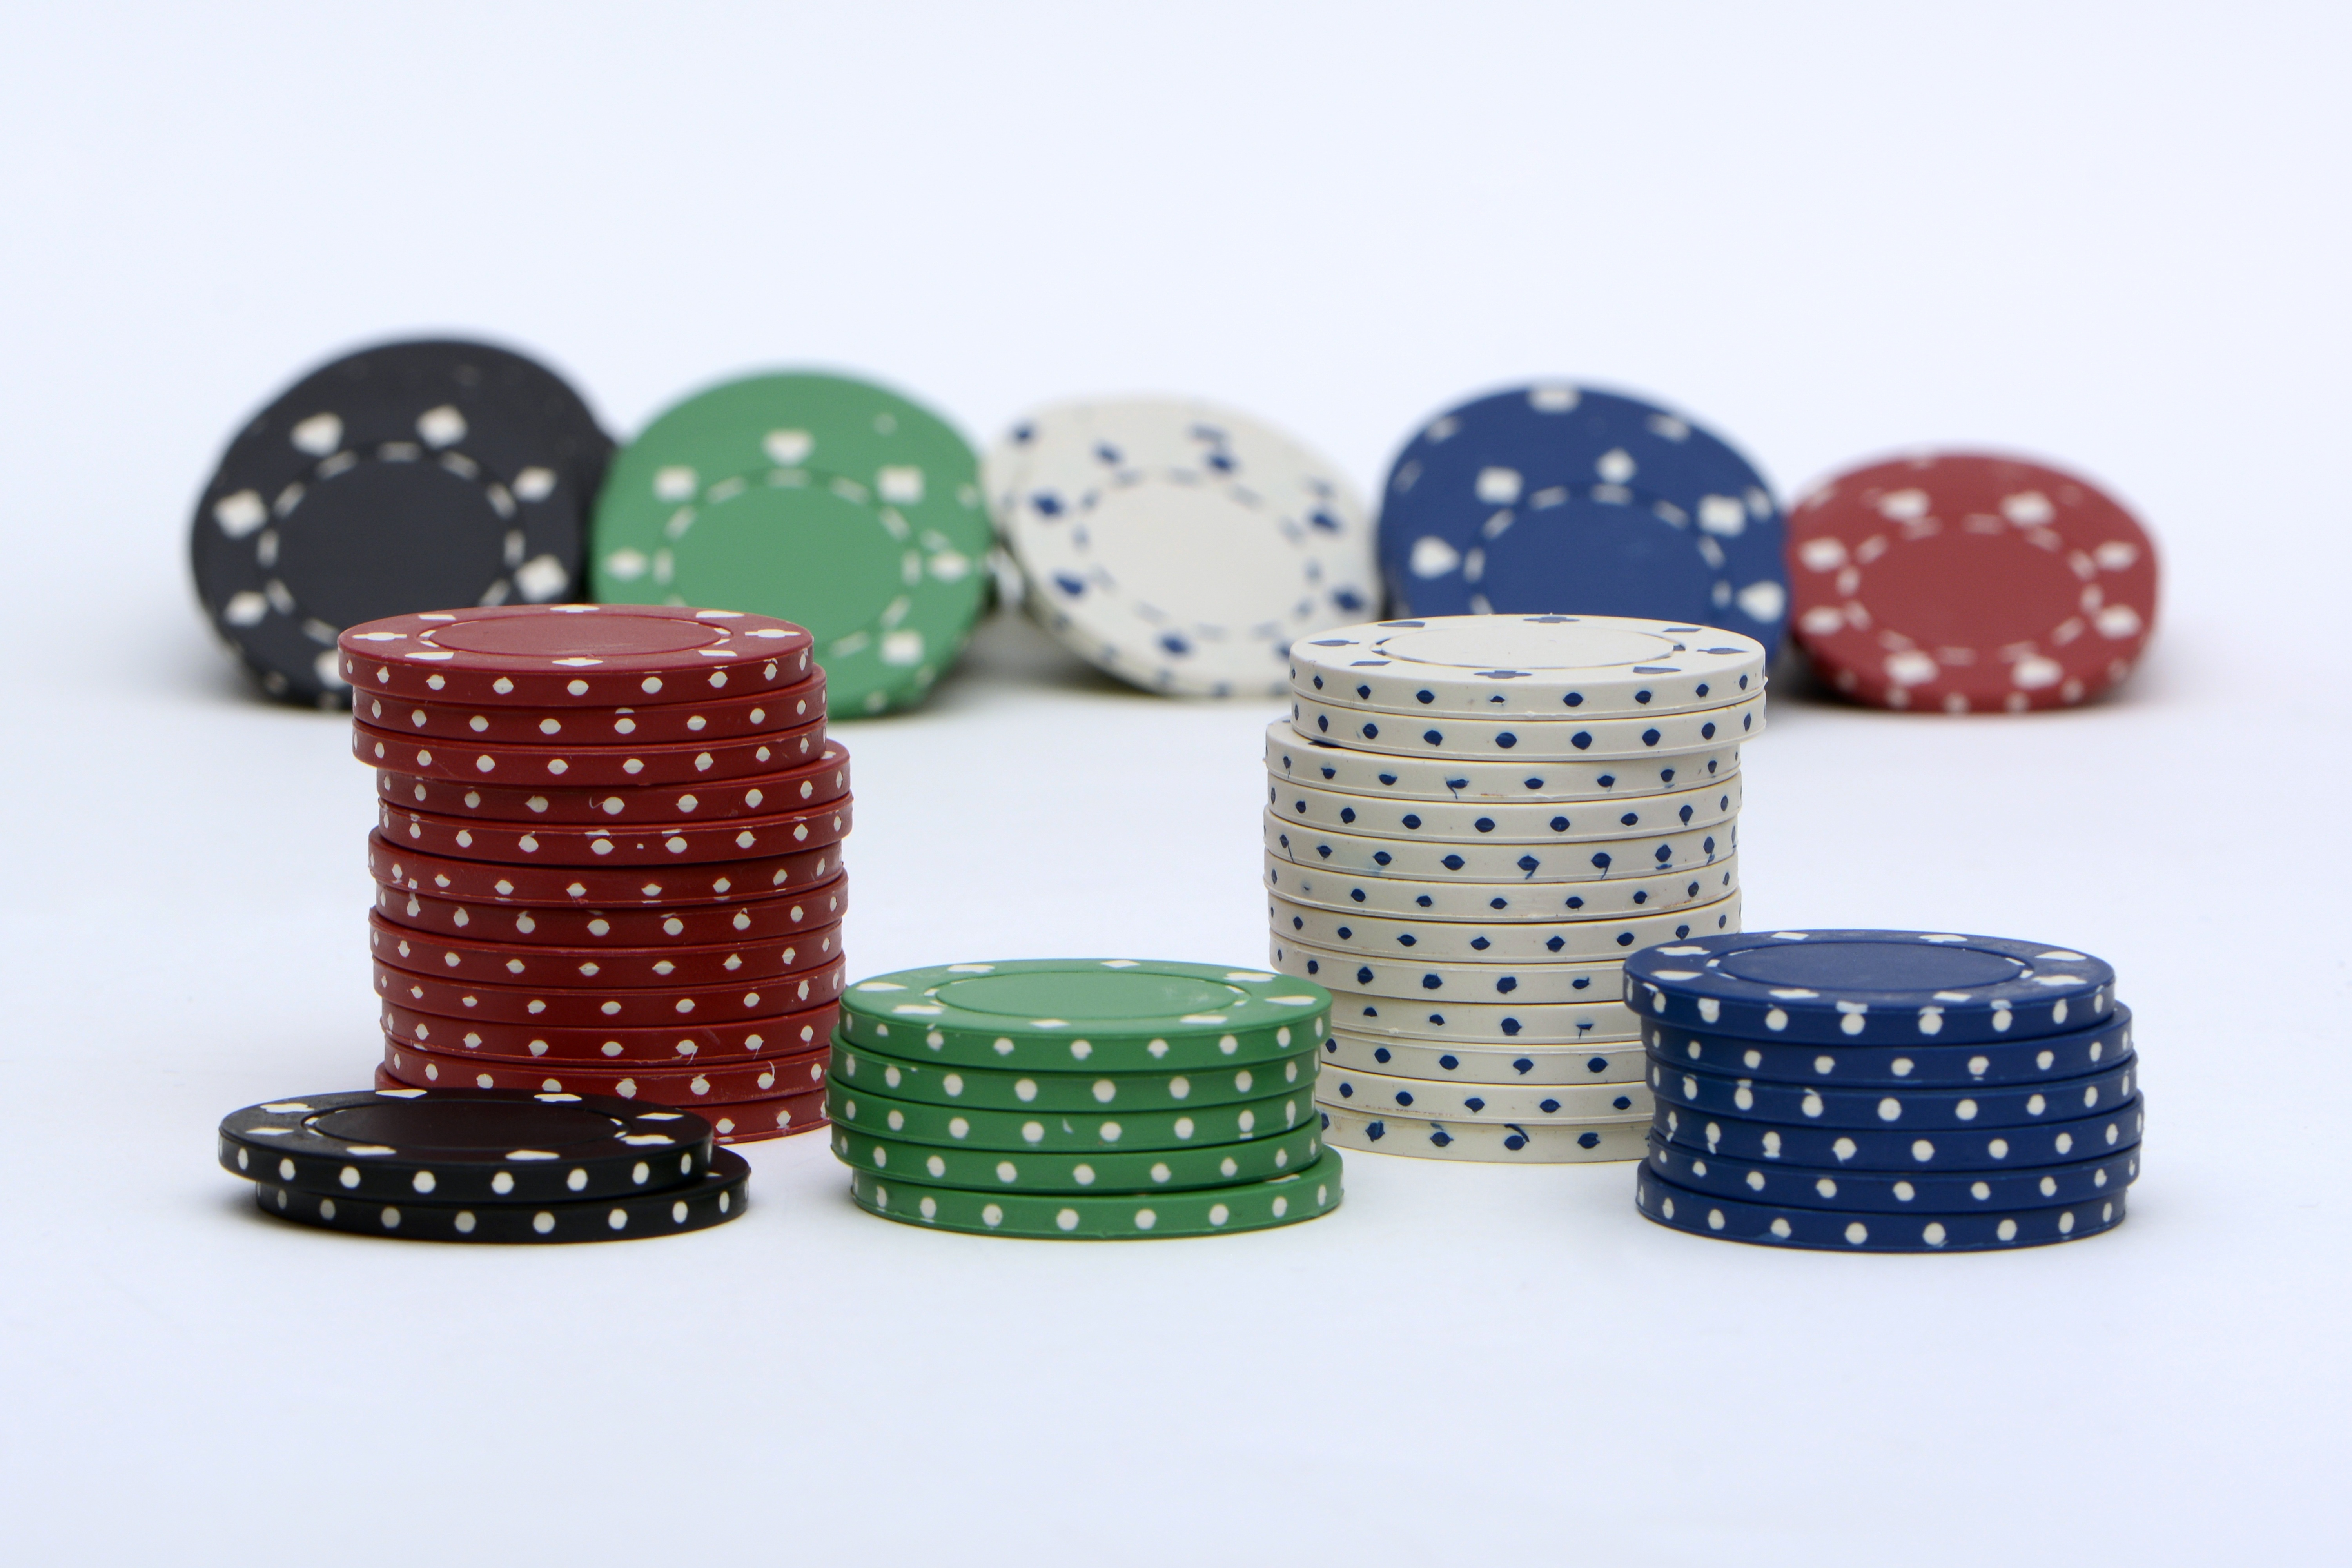
play, pattern, bead, board game, font, art, design, casino, gambling, games, luck, win, chips, poker, profit, dice game, poker game, poker face, poker chips, fashion accessory, indoor games and sports, tabletop game